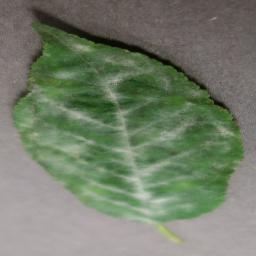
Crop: cherry
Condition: (including_sour)_powdery_mildew